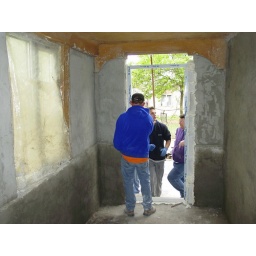
The walls in the kitchen will also be finished and painted.